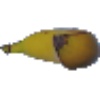
Label: Banana 1